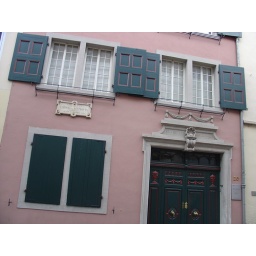
just a little row house like all the others on a busy street in the city center